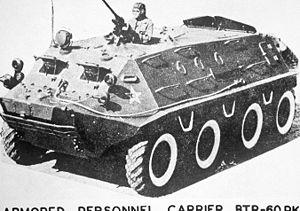
Le BTR-60 est le premier d'une longue série de véhicules de transport de troupes à huit roues motrices, produite par l'Union soviétique. Il est conçu à la fin des années 1950, pour prendre la relève du BTR-152.